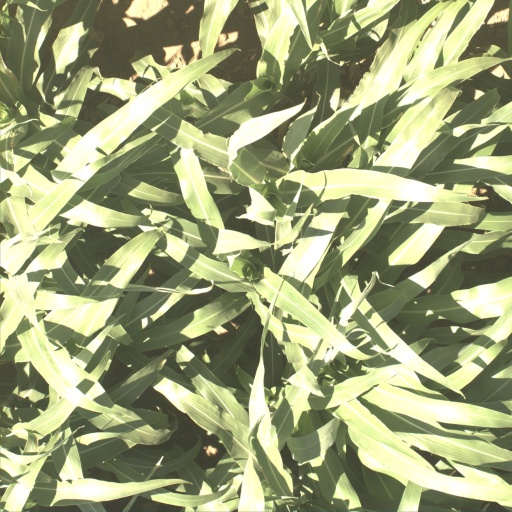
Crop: sorghum